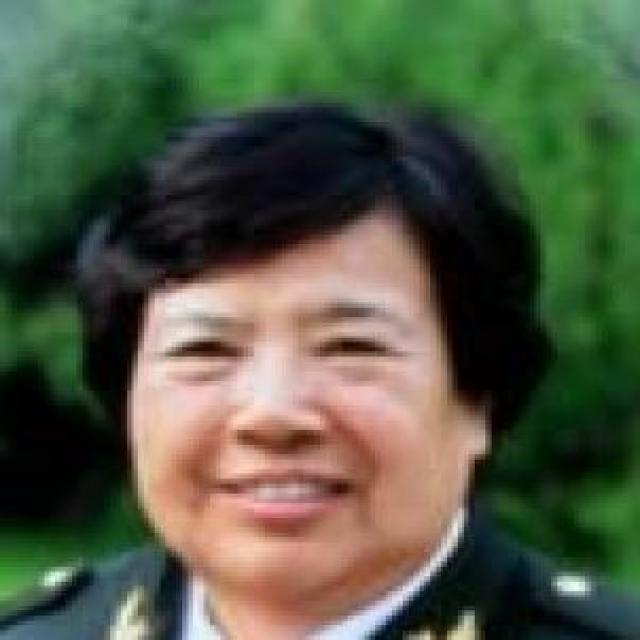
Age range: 45-64